Mount Goldring

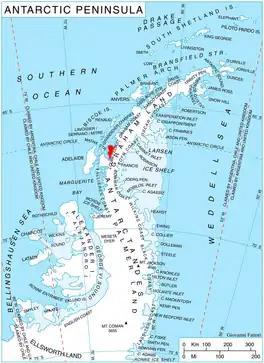
Location of Pernik Peninsula on Loubet Coast, Antarctic Peninsula.

Mount Goldring is a peak on Pernik Peninsula, Loubet Coast, situated on the north side of Murphy Glacier, to the east of Lallemand Fjord in Graham Land, Antarctica. It was mapped from air photos obtained by the Falkland Islands and Dependencies Aerial Survey Expedition, 1956–57, and was named by the UK Antarctic Place-Names Committee for Denis C. Goldring, a Falkland Islands Dependencies Survey geologist at nearby Detaille Island, 1957–59.